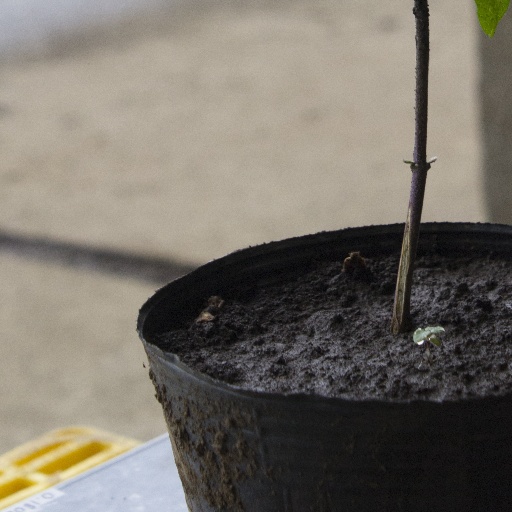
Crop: soybean